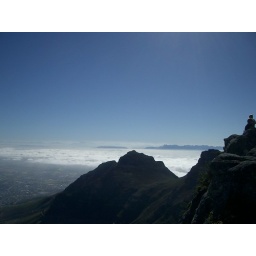
Clouds roll in below table mountain